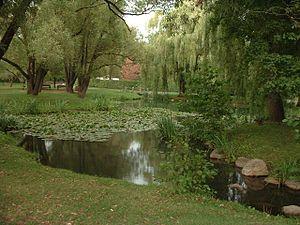
Jardin botanique de Montréal